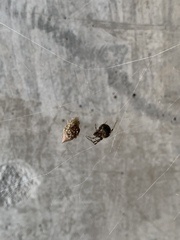
Species: Parasteatoda_tepidariorum